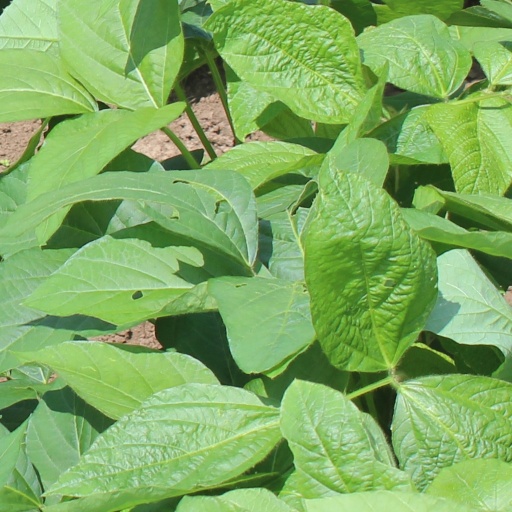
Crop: soybean